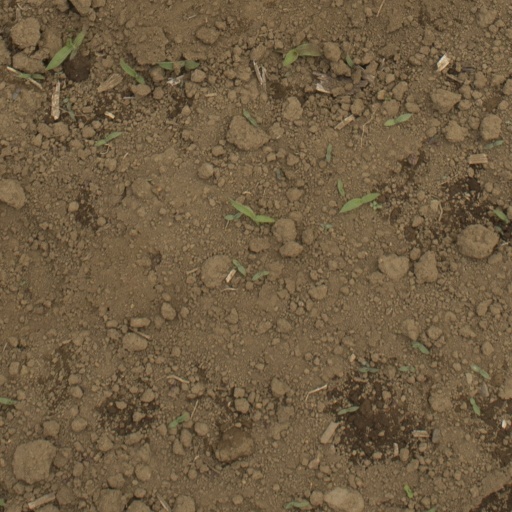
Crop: Jerusalem artichoke